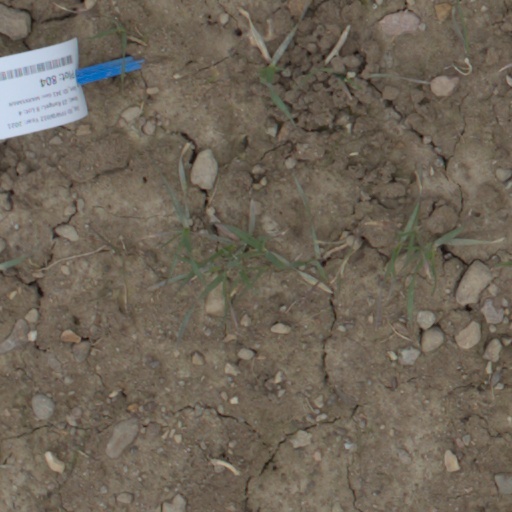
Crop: wheat